Aurora Borealis (film)

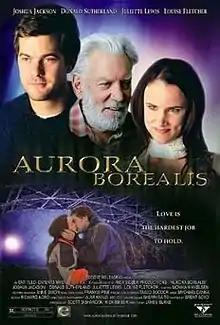
Theatrical release poster

Aurora Borealis is a 2005 romantic drama film directed by James C.E. Burke and starring Joshua Jackson, Donald Sutherland, Juliette Lewis, and Louise Fletcher.